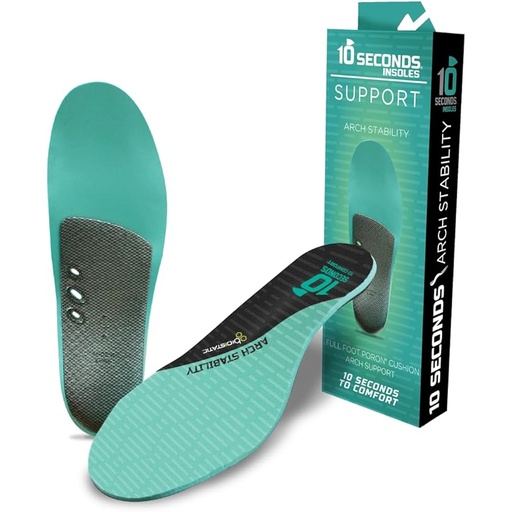
10 Seconds - 3720 Stability Insole: Firm Arch Support - High Arch Height - Firm Cushioning, High Shock Absorption, Trim to Fit, Shock Absorbing Memory Foam with Stability Plate.
About This Arch Firmness: Very High Arch Height/Support: Very High Use: Everyday Comfort for those with high arches – Designed for use during all activities, including work, sports and long periods of standing. Fit: Versatile - Will fit most shoes, including narrow dress shoes. Full Poron cushion: Shock absorbing foam reduces foot stress from impacts. Provides extra comfort for the whole foot. Stability plate: Anatomically shaped to help with high arches. Keeps the foot from turning in, providing an even contact with the ground. Why: Easily slips into footwear to alleviate fatigue and pain from a long standing workday, while adding support and cushion for our metropolitan-based consumers during their long work hours. Overview Brand : 10 Seconds Color : Full Use for : Foot Material : Foam Recommended Uses For Product : Shoe
Brand: 10Seconds
Category: Health & Beauty > Personal Care > Foot Care > Insoles & Inserts > Arch Supports